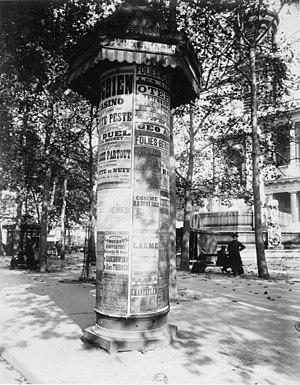
Colonne Morris, Place Saint-Sulpice, Paris, 1910-1911.
La place Saint-Sulpice est une place du 6ᵉ arrondissement de Paris.
Une vespasienne est un urinoir public pour hommes, placé sur les trottoirs ou dans des aires publiques telles que les parcs. Ce genre d'urinoirs, équipé de cloisons afin de préserver l'intimité, dispose parfois de chasses d'eau. Les premiers édicules sont créés en 1834. À Paris, en 1980, les vespasiennes laissent la place aux sanisettes, également adaptées à un usage féminin. Plusieurs historiens et sociologues, dont Laud Humphreys, se sont intéressés à ces édicules.
Une colonne Morris est un élément du mobilier urbain initialement parisien, mais présent dans beaucoup de villes françaises. De forme cylindrique, elle sert principalement de support à la promotion des spectacles et des films. Si sa silhouette et son aspect général ont peu évolué depuis sa création, des perfectionnements et des fonctions nouvelles sont apparus au cours du temps. Aujourd’hui, par exemple, elle peut être éclairée à la nuit tombée. Elle peut être rotative pour une meilleure exposition des affiches, et celles-ci sont fréquemment protégées des intempéries et des incivilités par un vitrage. L'espace qu'elle abrite en son sein est parfois utilisé pour entreposer le matériel de nettoyage de la voirie, abriter des toilettes ou des téléphones publics.